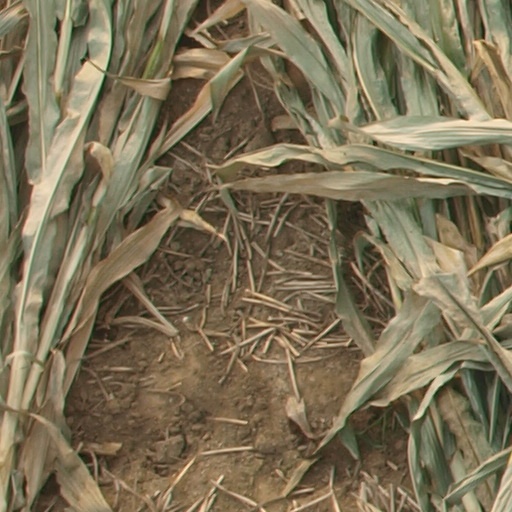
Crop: maize; corn